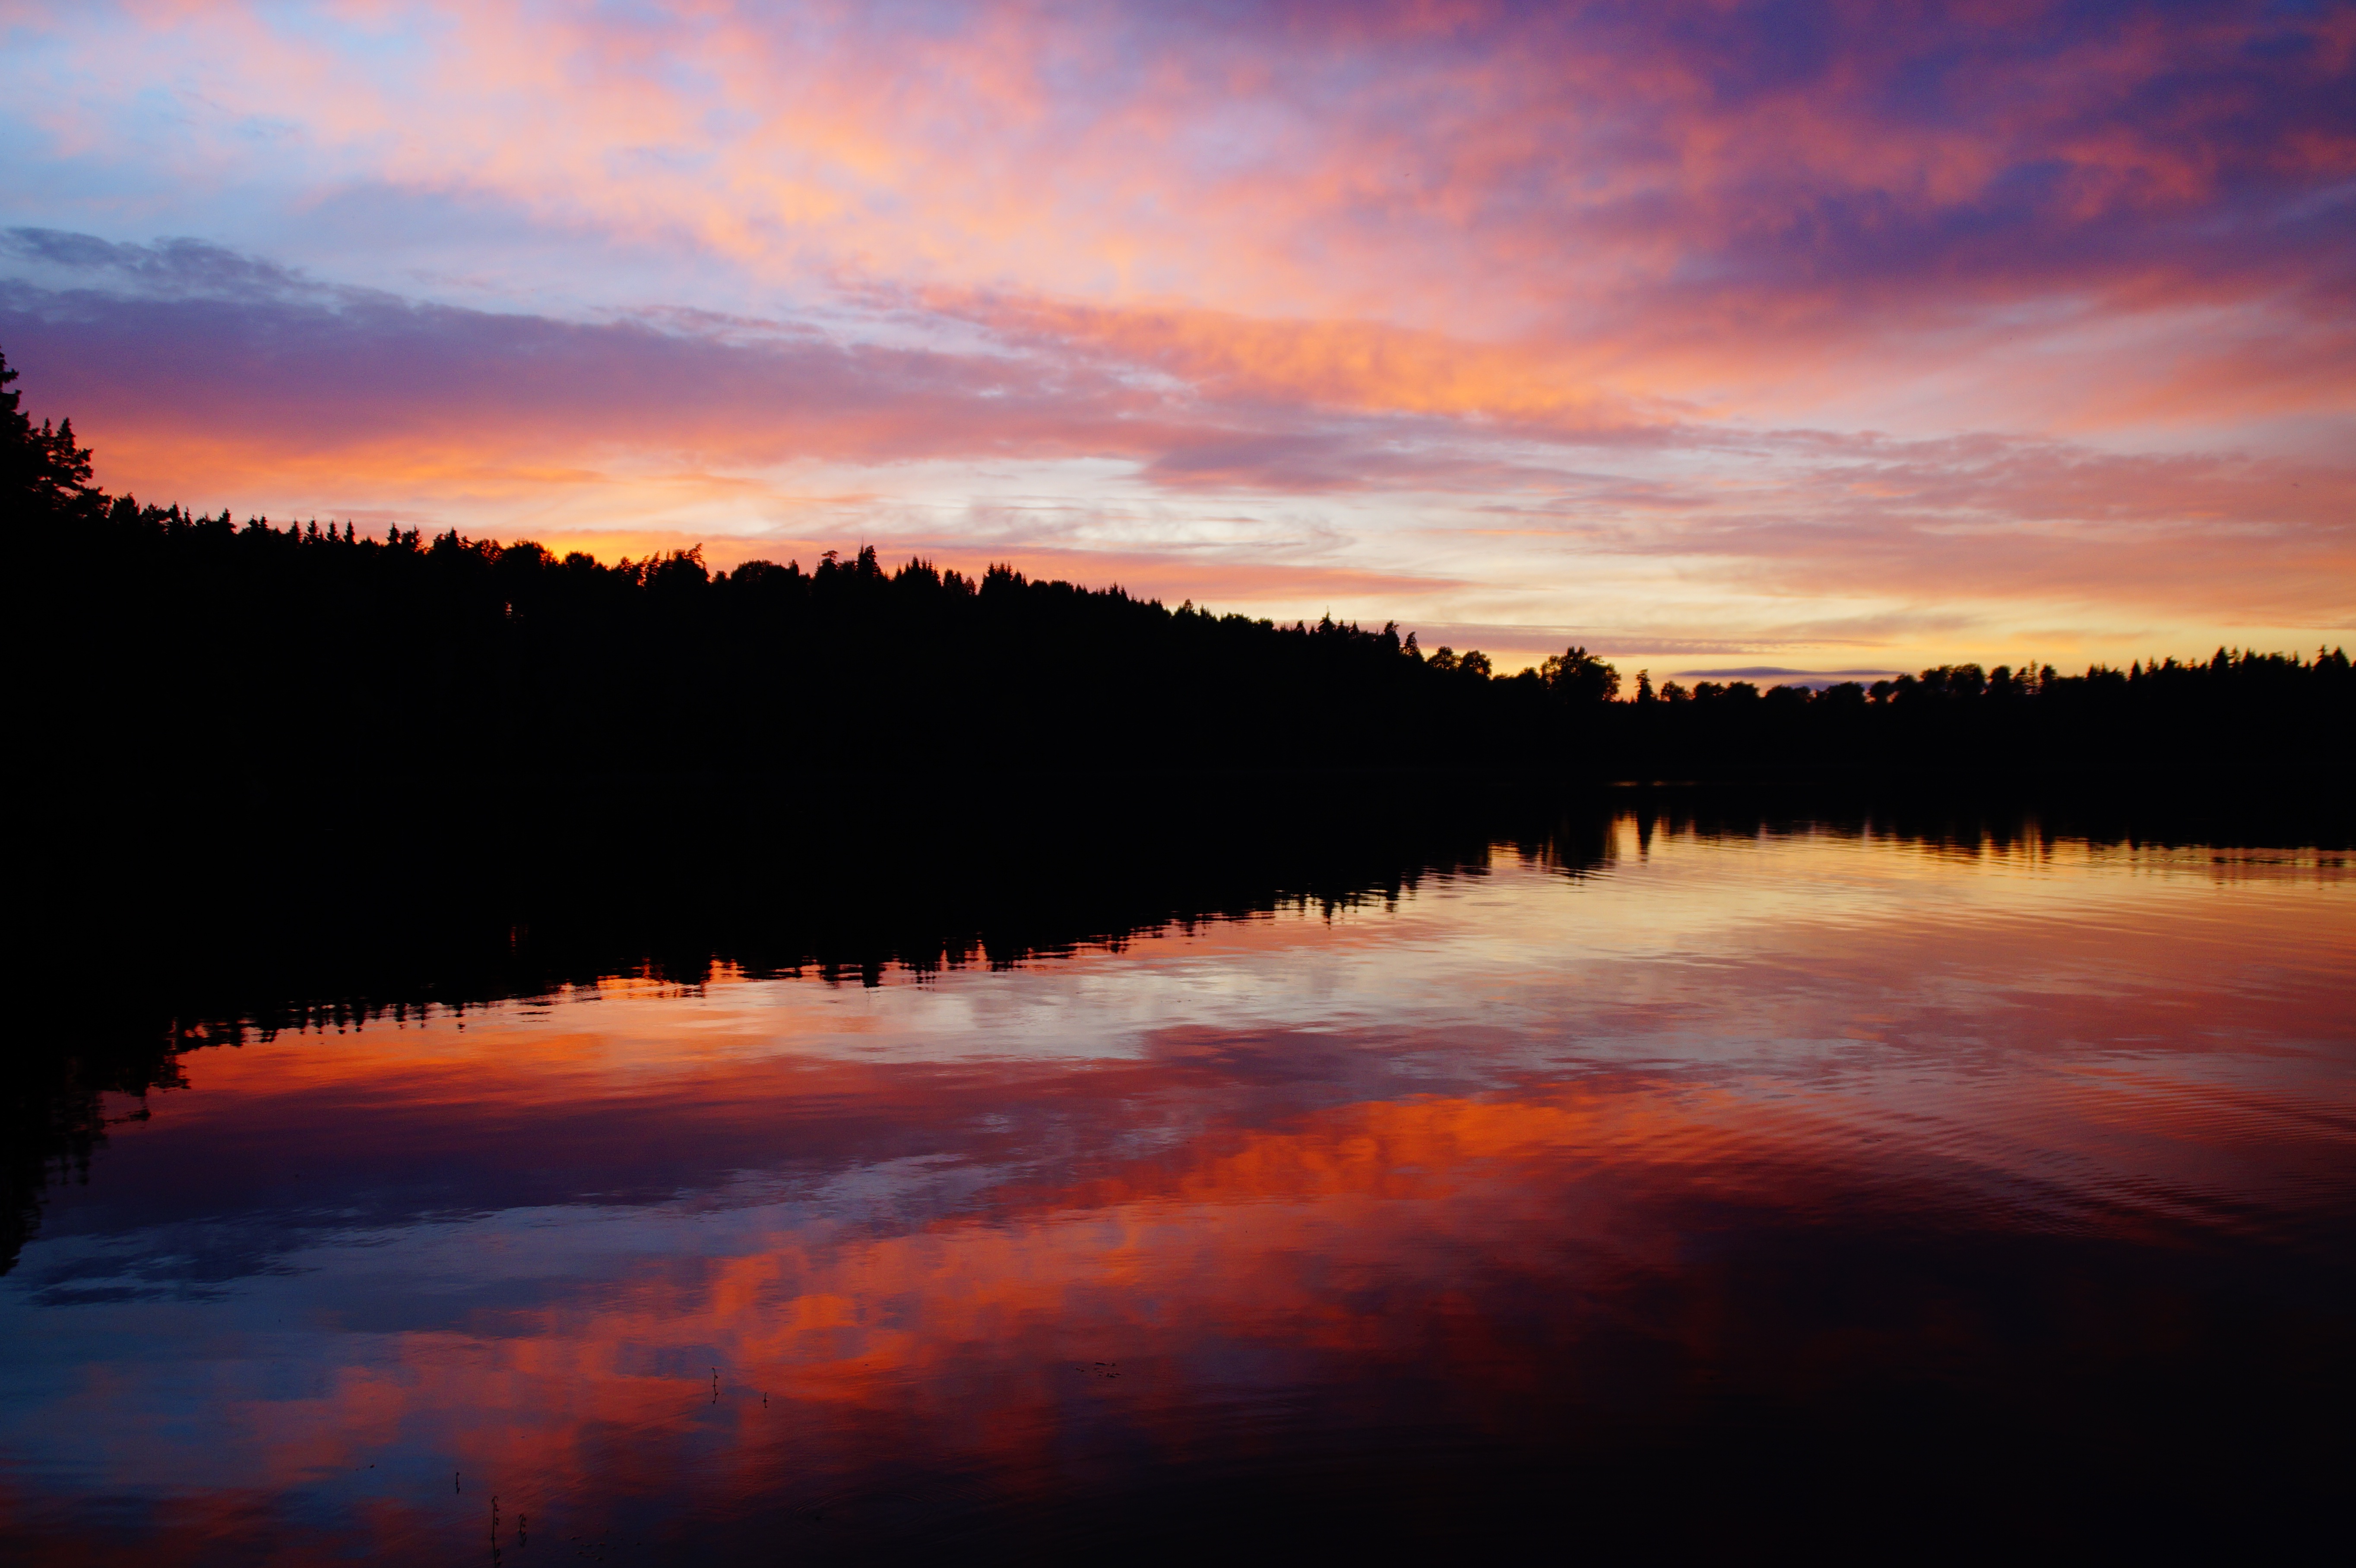
sea, horizon, cloud, sky, sunrise, sunset, morning, lake, dawn, atmosphere, dusk, evening, reflection, sweden, loch, idyll, abendstimmung, afterglow, evening sky, atmospheric phenomenon, red sky at morning, f rj n lake